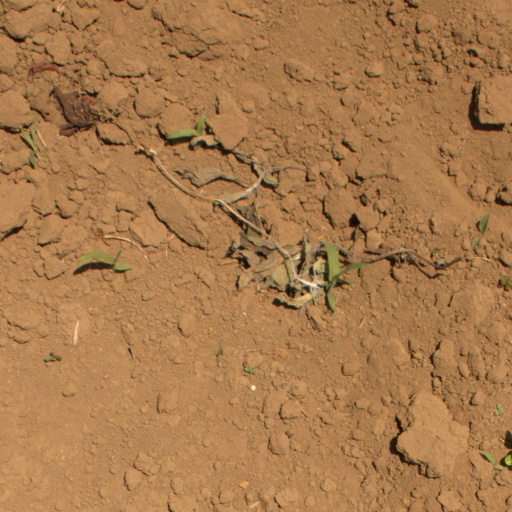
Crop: Jerusalem artichoke